Nutley Windmill

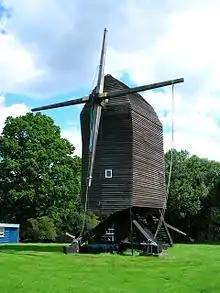
The windmill with sails closed

Nutley Windmill is an open trestle post mill. She has two common sails and two spring sails carried on a cast iron windshaft and is winded by a tailpole. The mill drives two pairs of millstones, arranged head and tail. The wooden head wheel and tail wheel are diameter each. Both have been converted from compass arm to clasp arm construction. The body of the mill is long and wide.